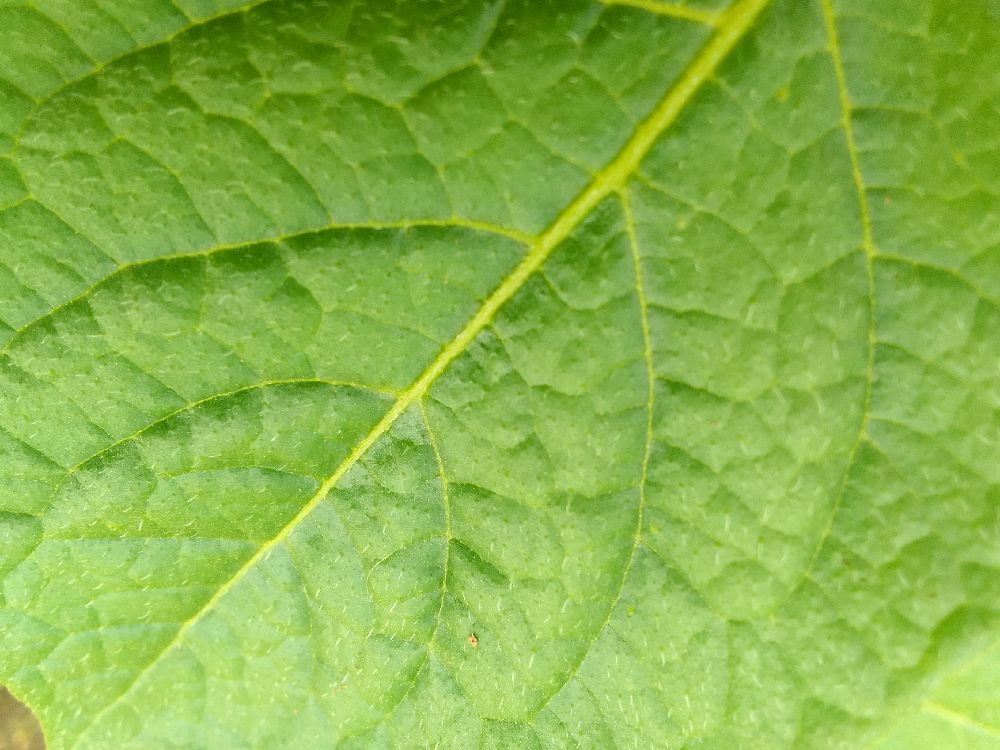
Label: Healthy